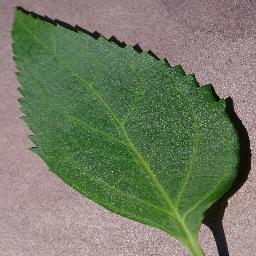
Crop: cherry
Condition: (including_sour)_healthy